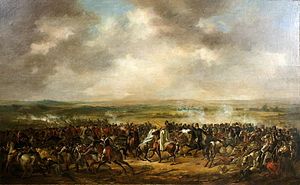
Slaget ved Bornhøved (1813)
Slaget ved Bornhøved af Per Krafft
Slaget ved Bornhøved fandt sted den 7. december 1813, da det danske auxilliærkorps' bagtrop ved Bornhøved i Holsten blev indhentet under sin tilbagegang mod Rendsborg af et svensk kavalerikorps under Anders Fredrik Skjöldebrand. Forinden, efter sejren ved Boden, havde den danske chef, prinsen af Hessen, af frygt for at blive omgået af de allierede enheder, besluttet at forlade sin stilling ved Oldesloe og marchere til Bornhøved. Natten til d. 7 december nåede de danske styrker området mellem Bornhøved og Segeberg, og om formiddagen drog 1. og 2. brigade gennem Bornhøved, mens avantgarden nu kom til at udgøre bagtroppen. Generalløjtnant Anders Skjöldebrands svenske kavaleridivision, der havde fået ordre til at holde føling med danskerne, nåede frem til byen i løbet af 7. december, og da de trætte danske tropper var på vej gennem byen blev de angrebet af 11 svenske eskadroner. De danske soldater kæmpede nu en vanskelig forsvarskamp.